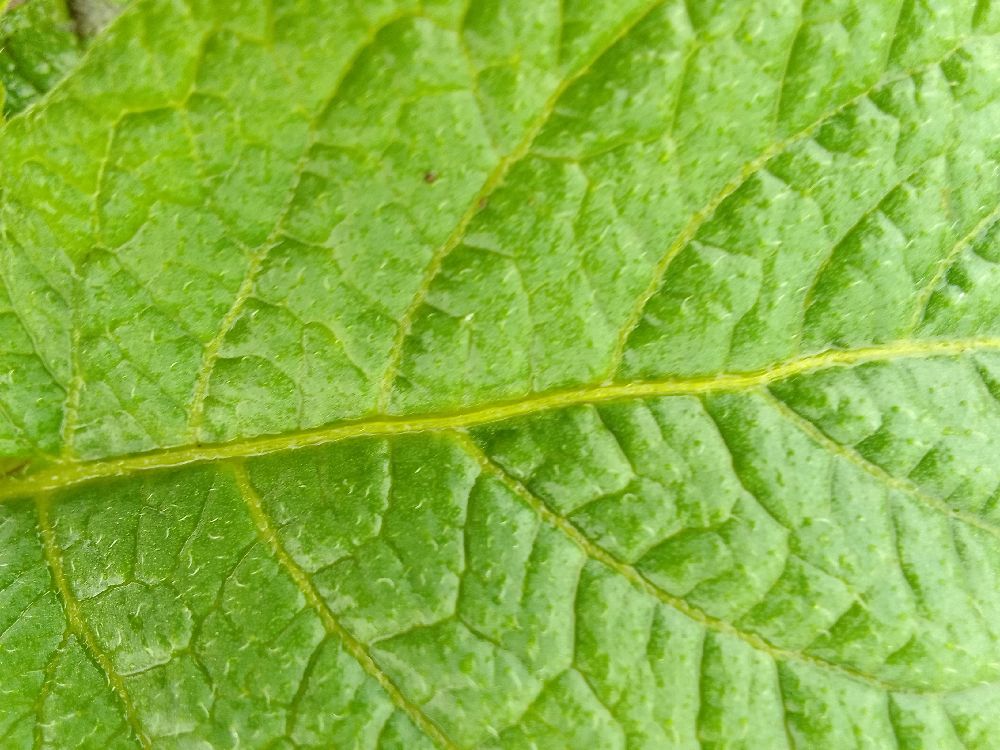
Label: Healthy